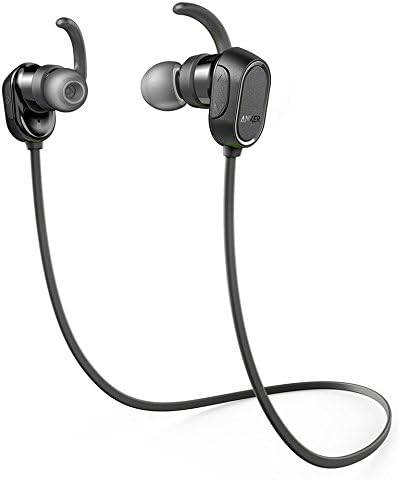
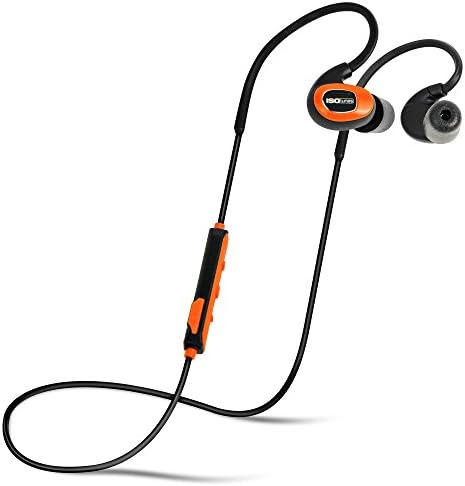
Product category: headphones
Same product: no